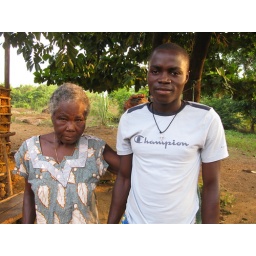
Visiting up the hill at Bigga and Samuel's Grandmother's house in Tokeh.  Grandma and Samuel.